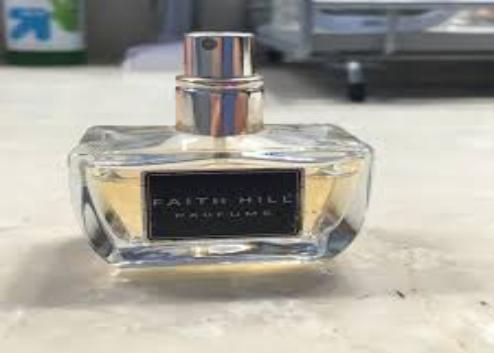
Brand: Faith Hill Parfums
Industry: Necessities